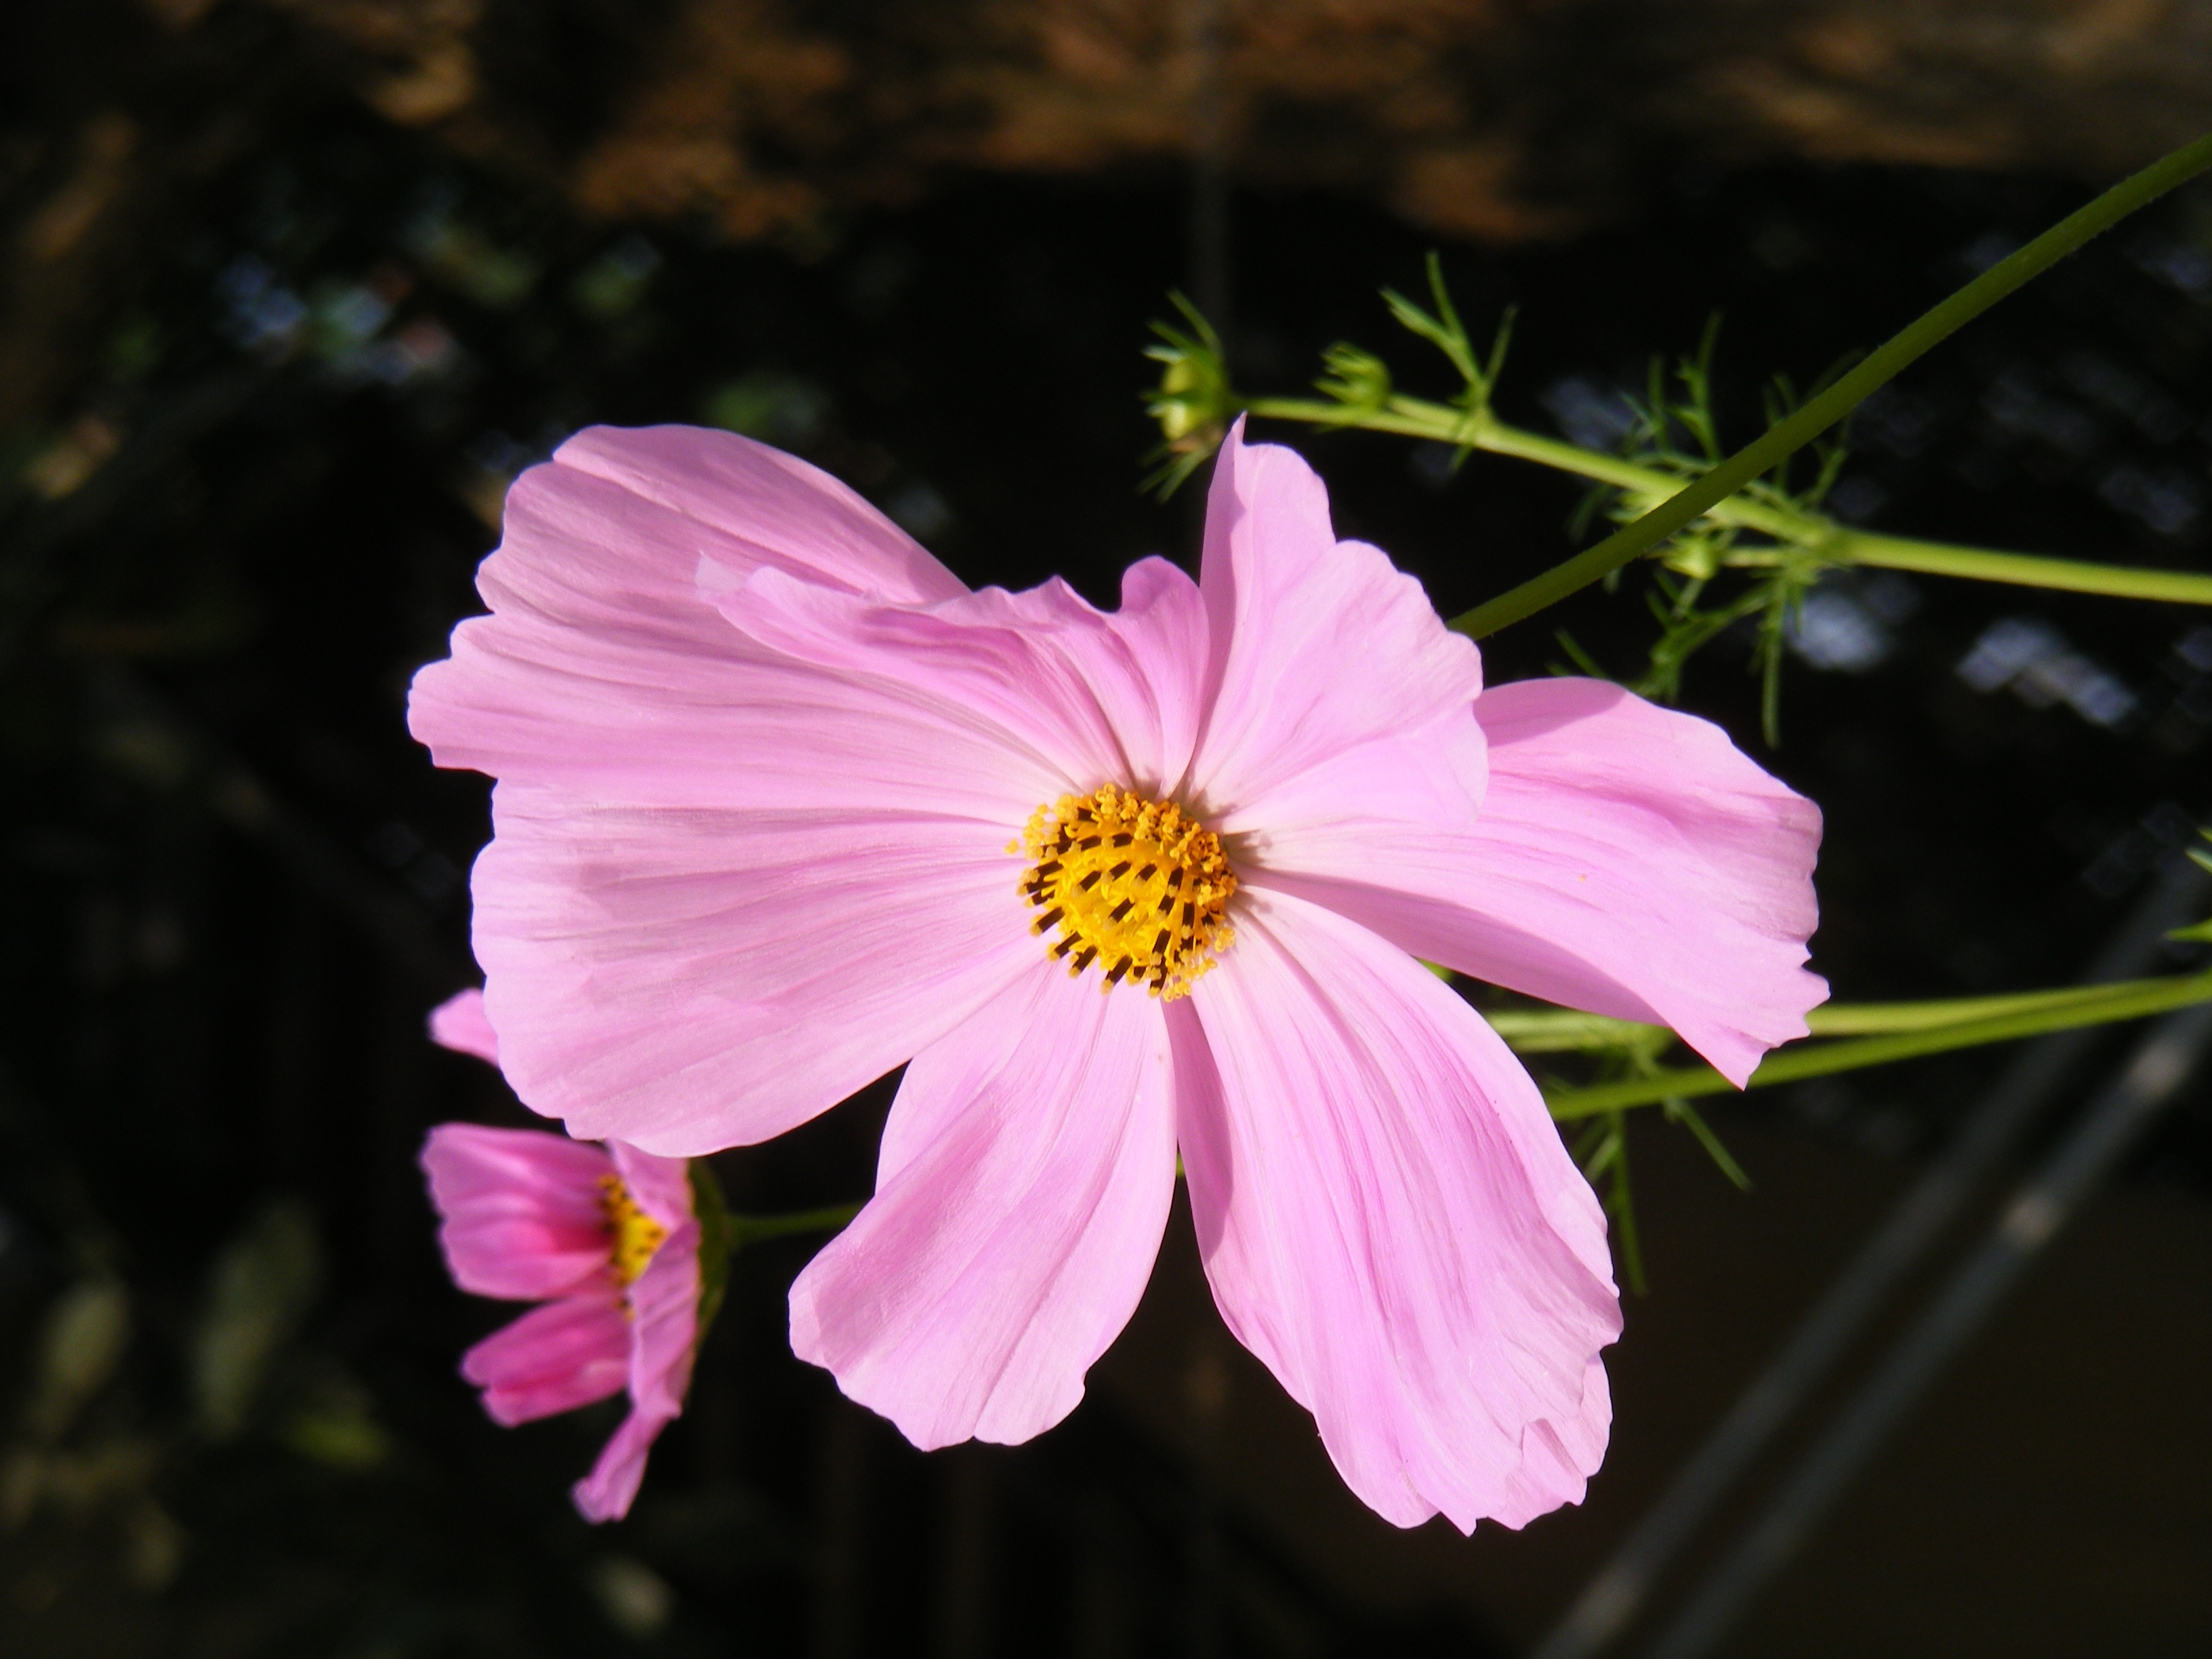
blossom, plant, stem, leaf, flower, petal, bloom, floral, environment, herb, natural, botany, agriculture, garden, pink, flora, botanical, wildflower, close up, outdoors, vegetation, horticulture, organic, macro photography, flowering plant, daisy family, annual plant, plant stem, land plant, garden cosmos